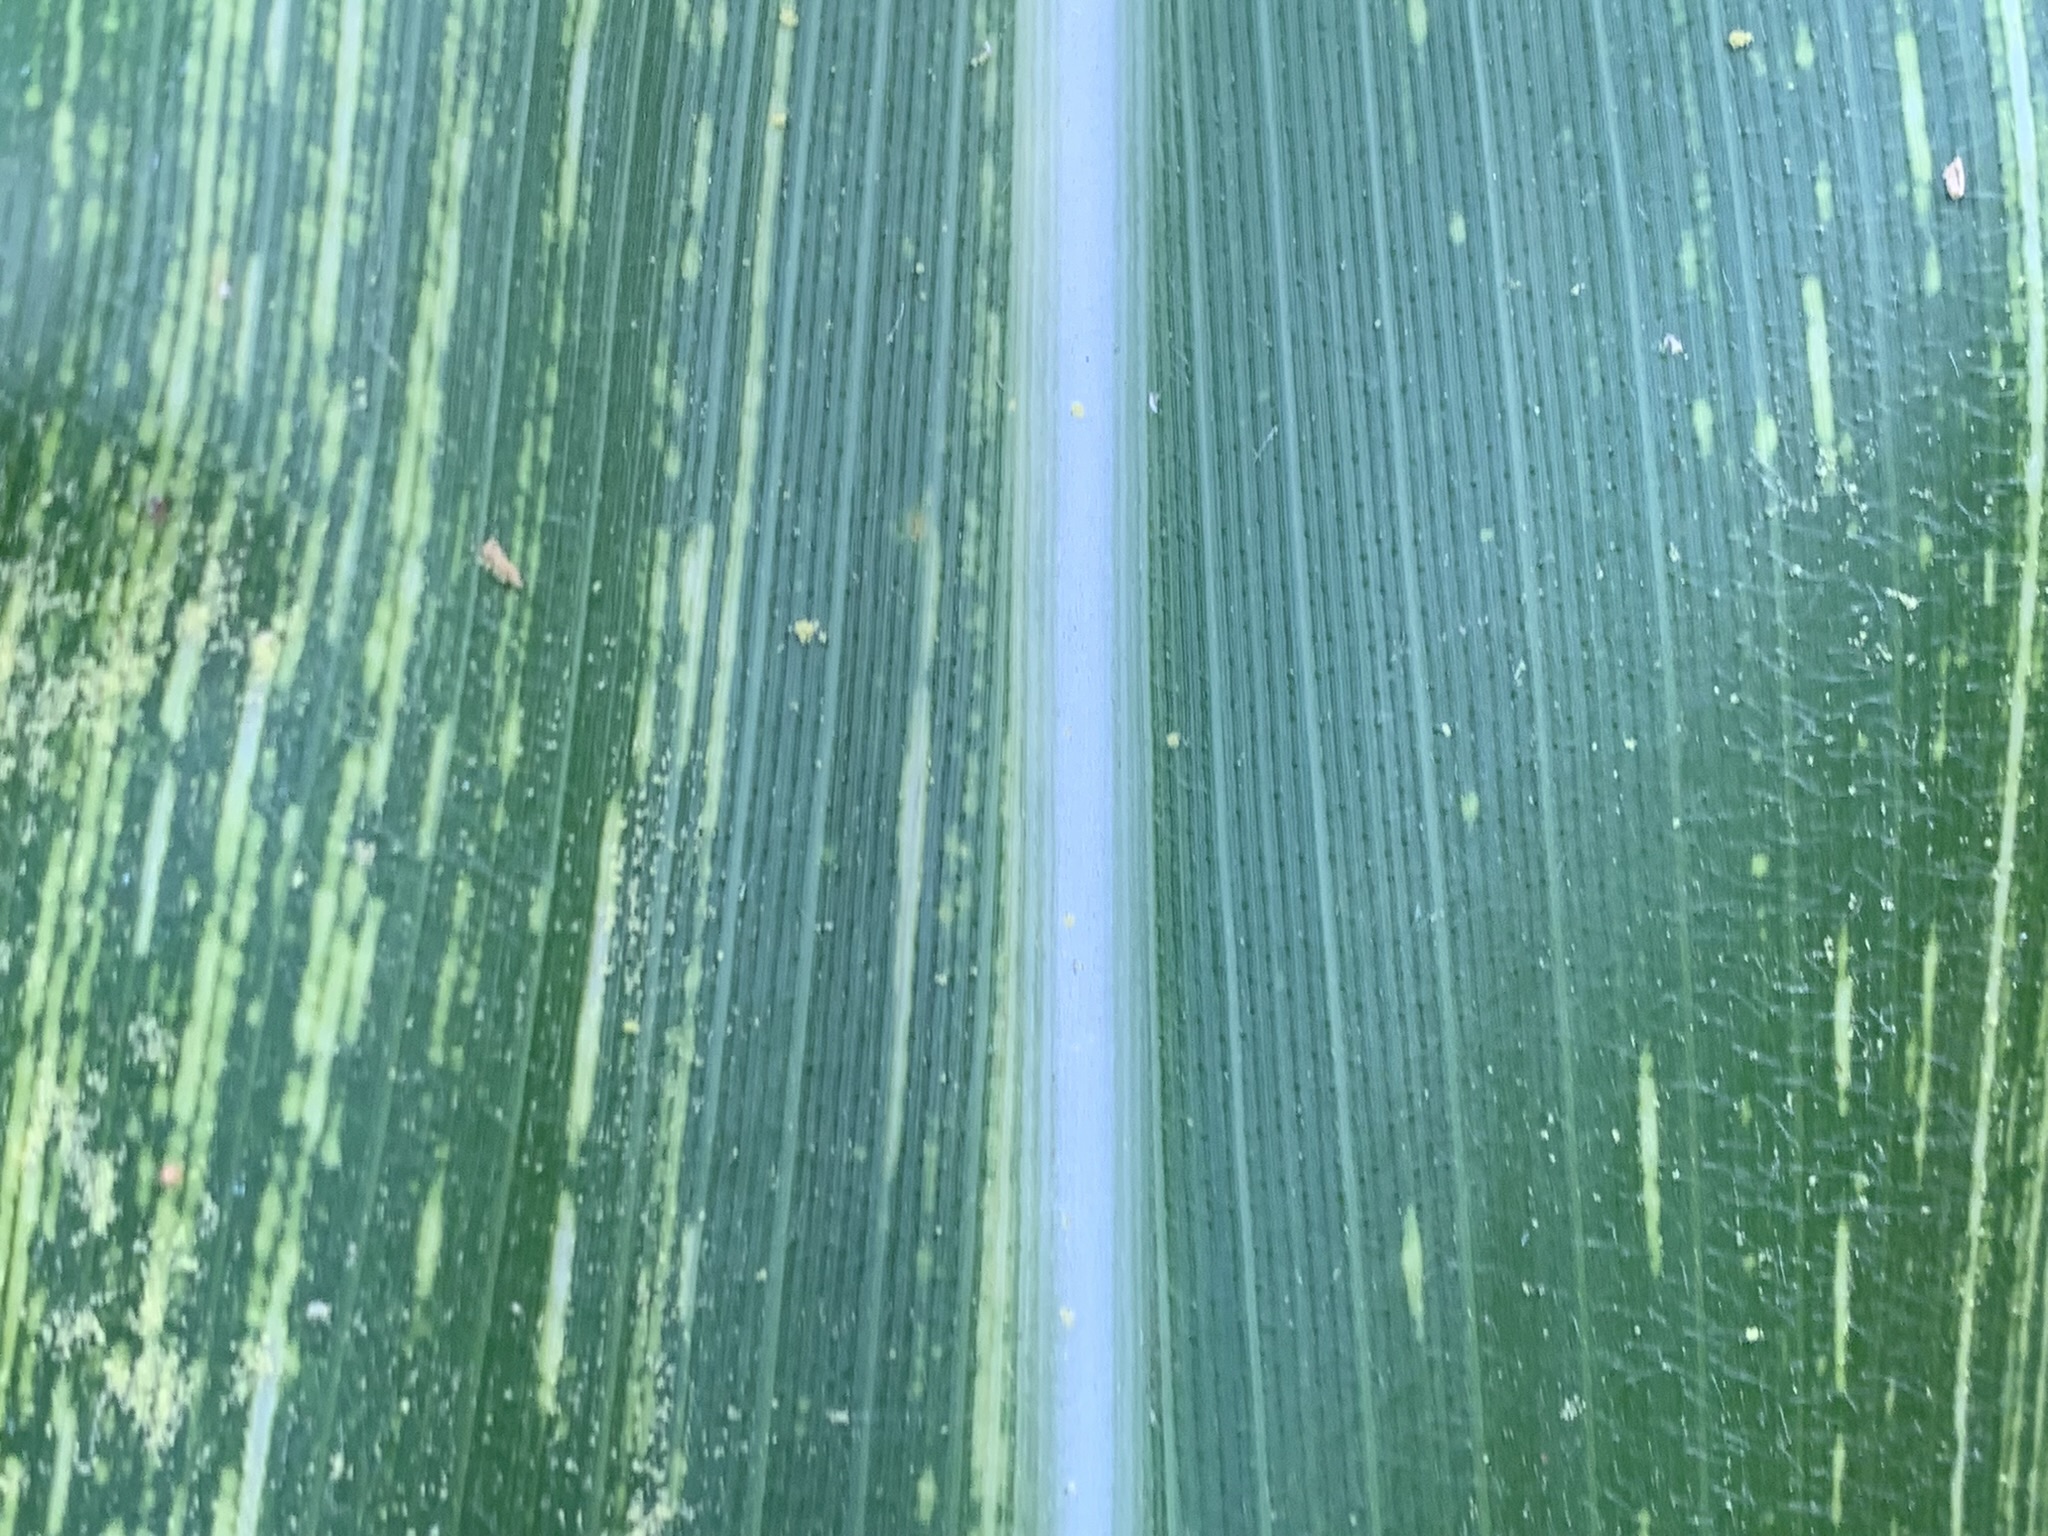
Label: MSV